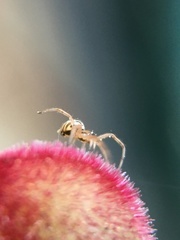
Species: Lactrodectus_hesperus